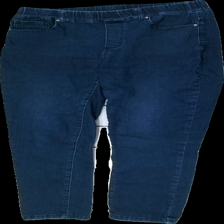
View: front
Type: Trousers
Category: Ladies
Brand: Not in the list
Brand text on label: Soda Collection
Colors: Blue
Material: 65% cotton, 35% viscose
Cut: Regular
Size: 42
Season: All
Stains: Minor
Price range: <50
Recommended usage: Export